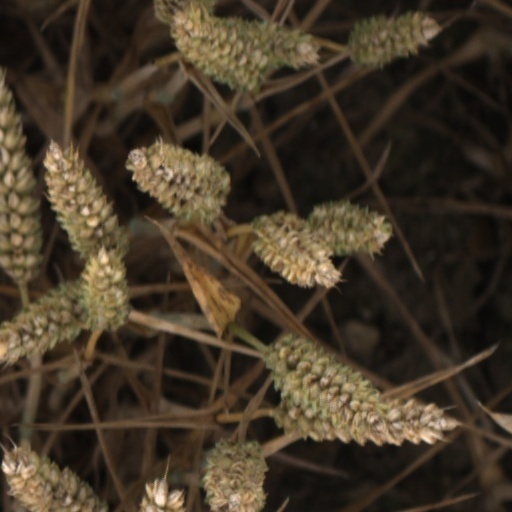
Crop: wheat